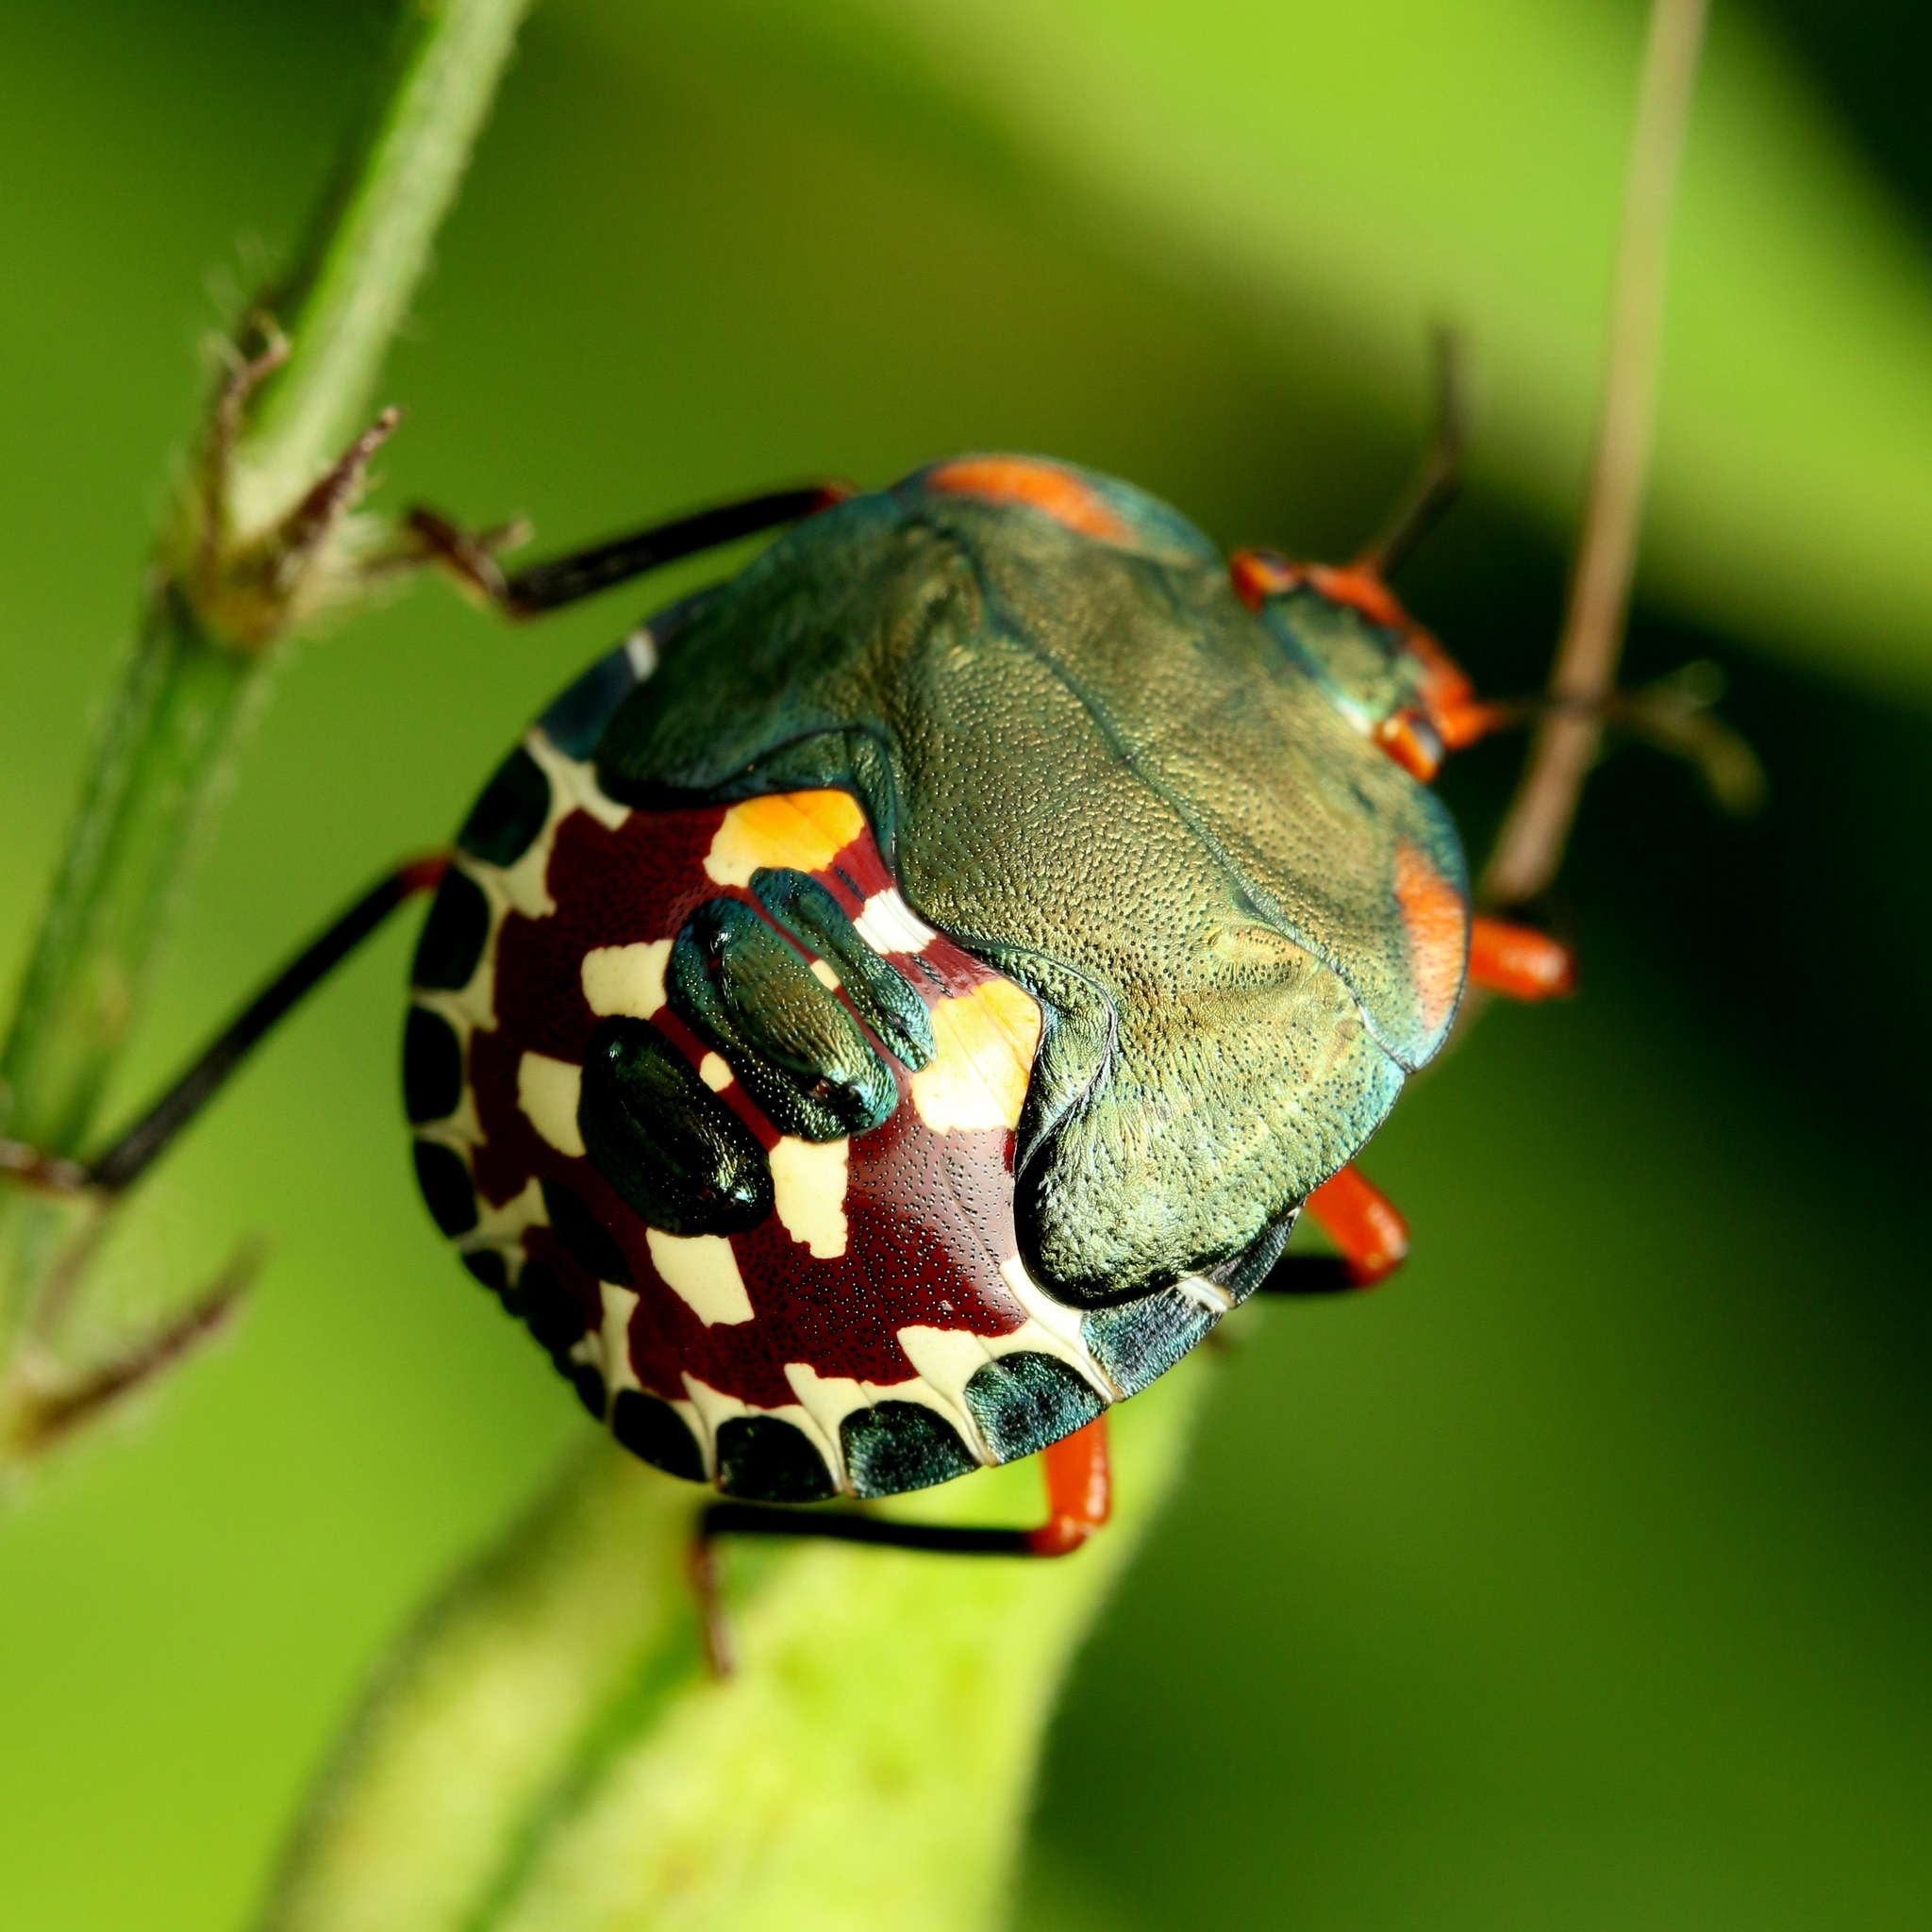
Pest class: stink_bug